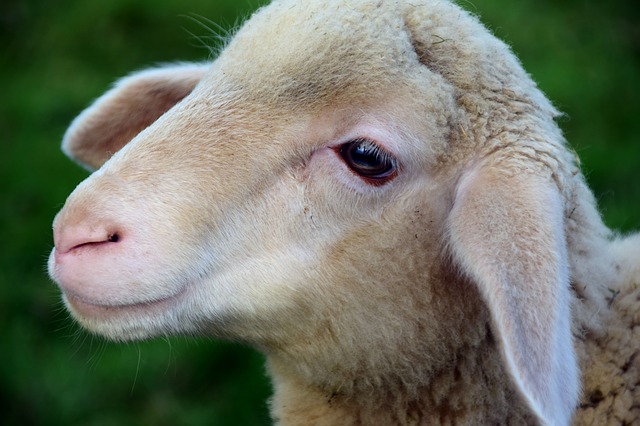
Label: pecora